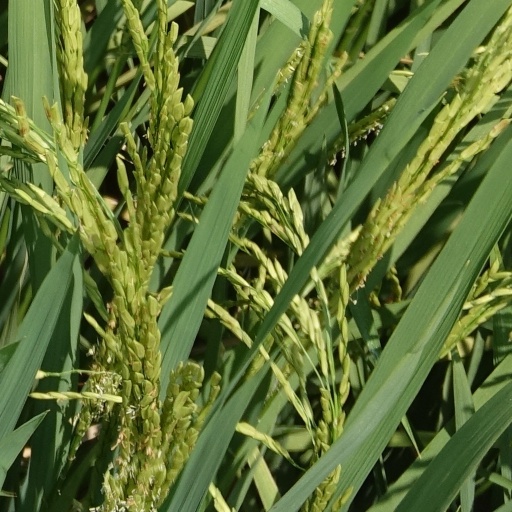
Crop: rice